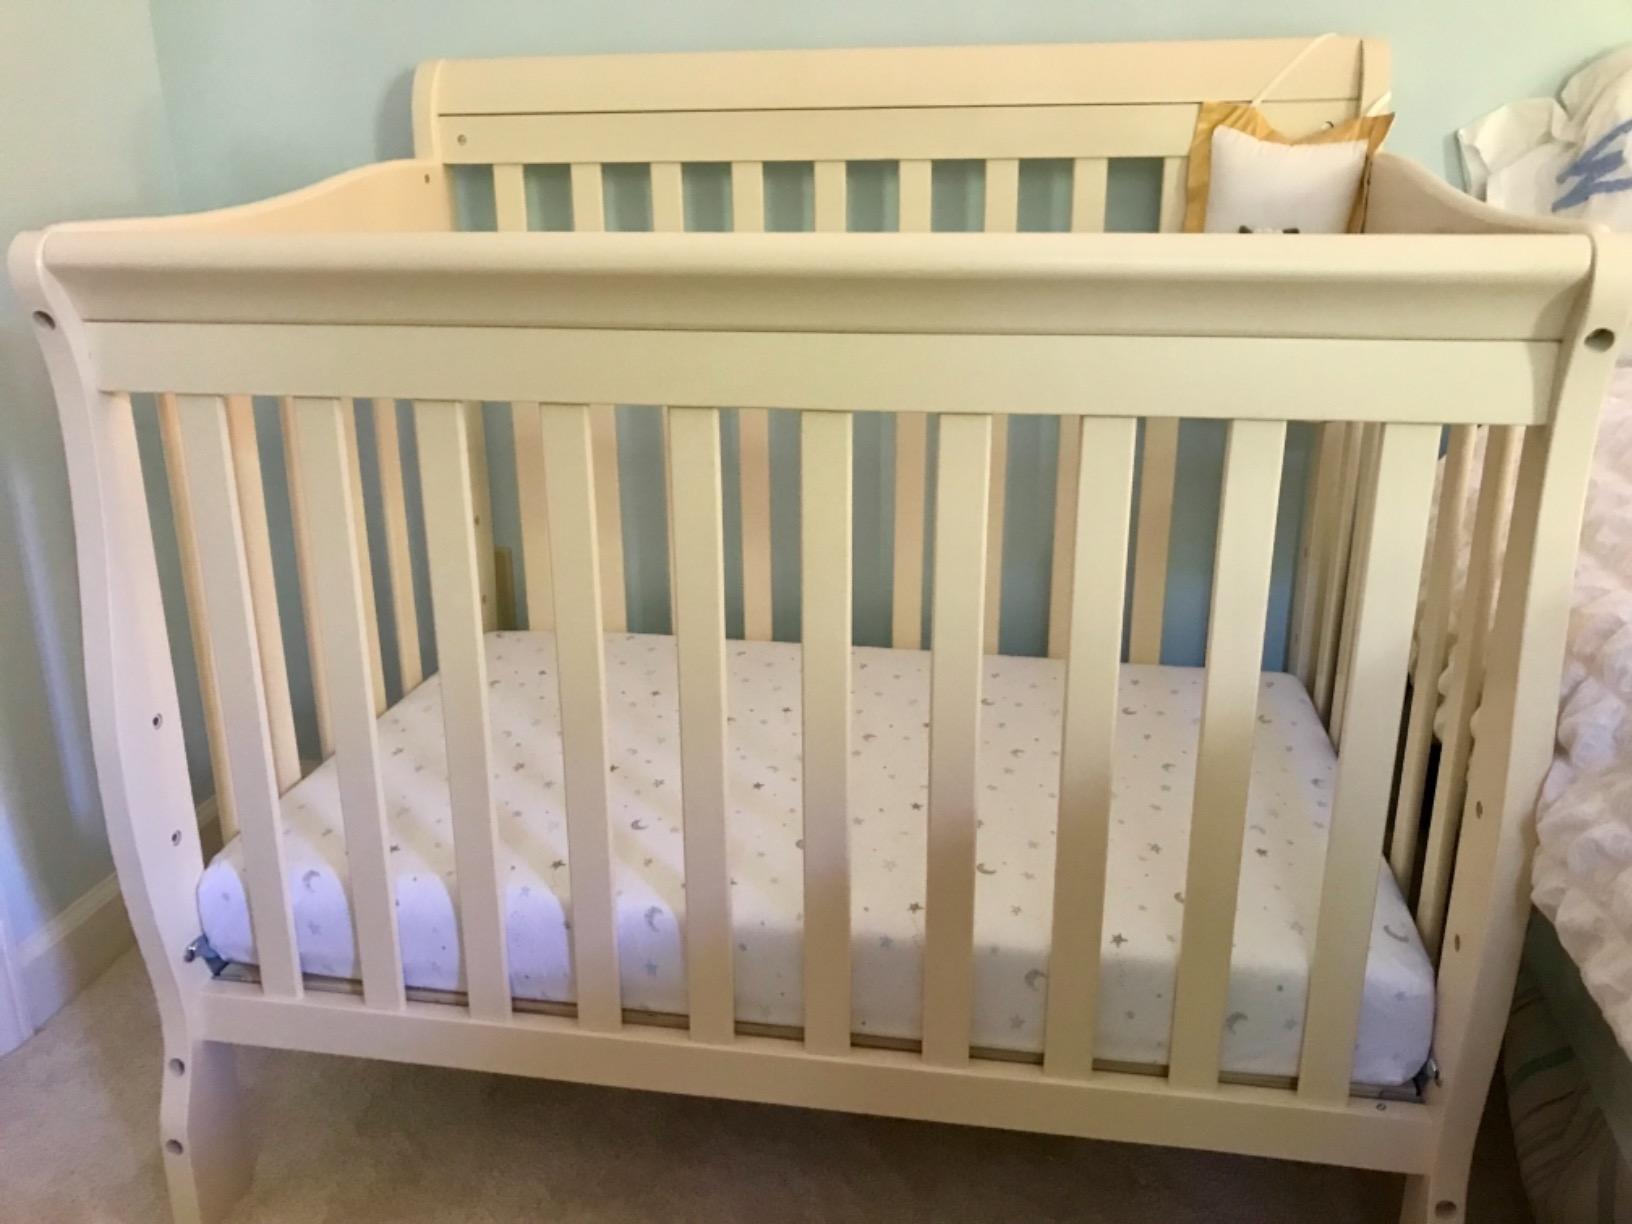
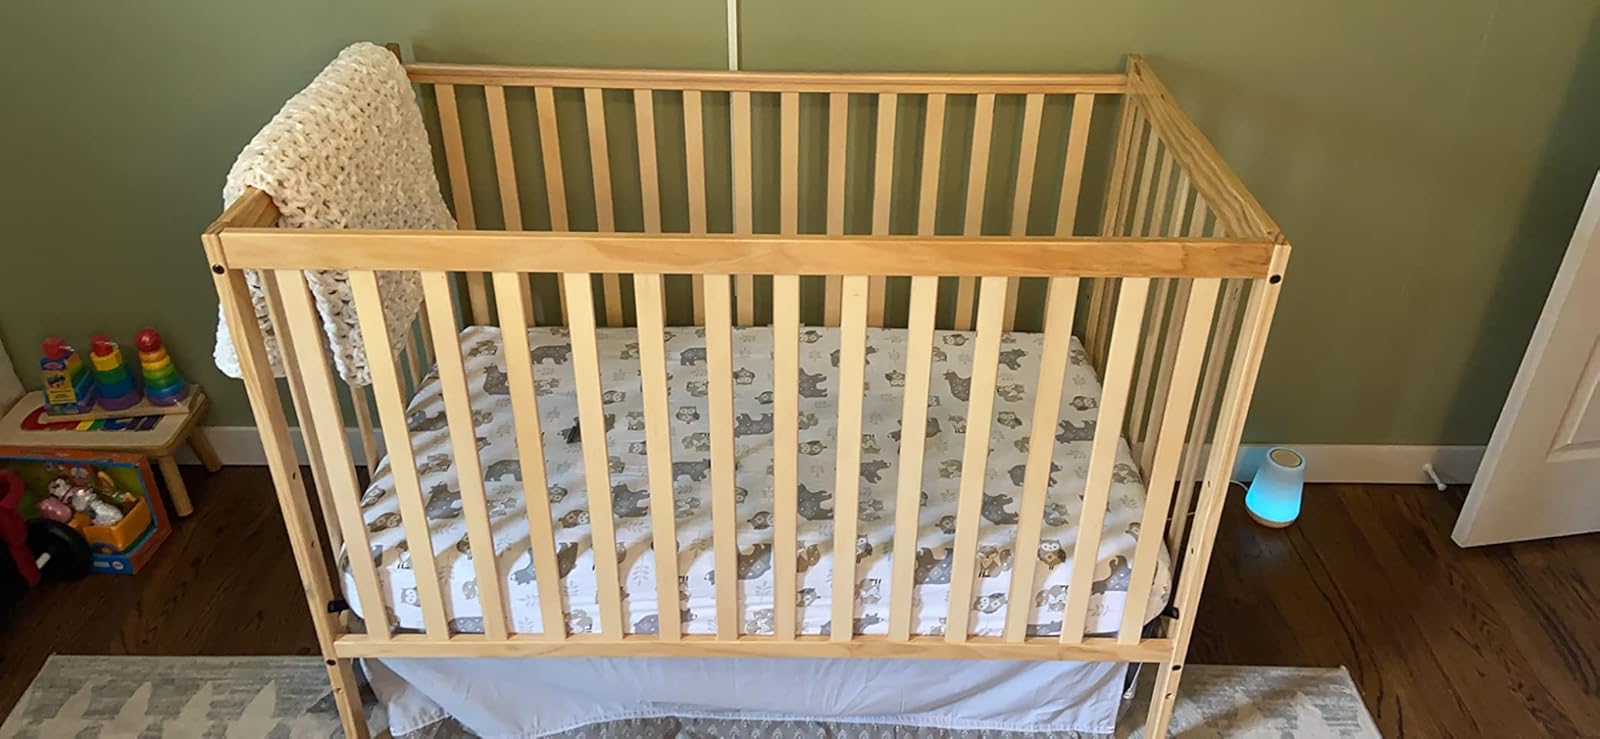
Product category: products_crib
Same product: no